2008 Grand Prix of Mosport

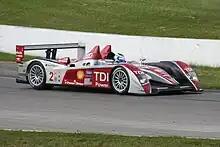
Audi Sport North America Audi R10 TDI - Winner 2008 Grand Prix of Mosport

Class winners in bold. Cars failing to complete 70% of winner's distance marked as Not Classified (NC).